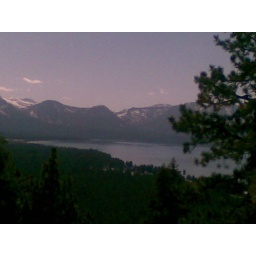
hubby drove me up into the tyrolian hills on saddle back road in south lake tahoe, great views!